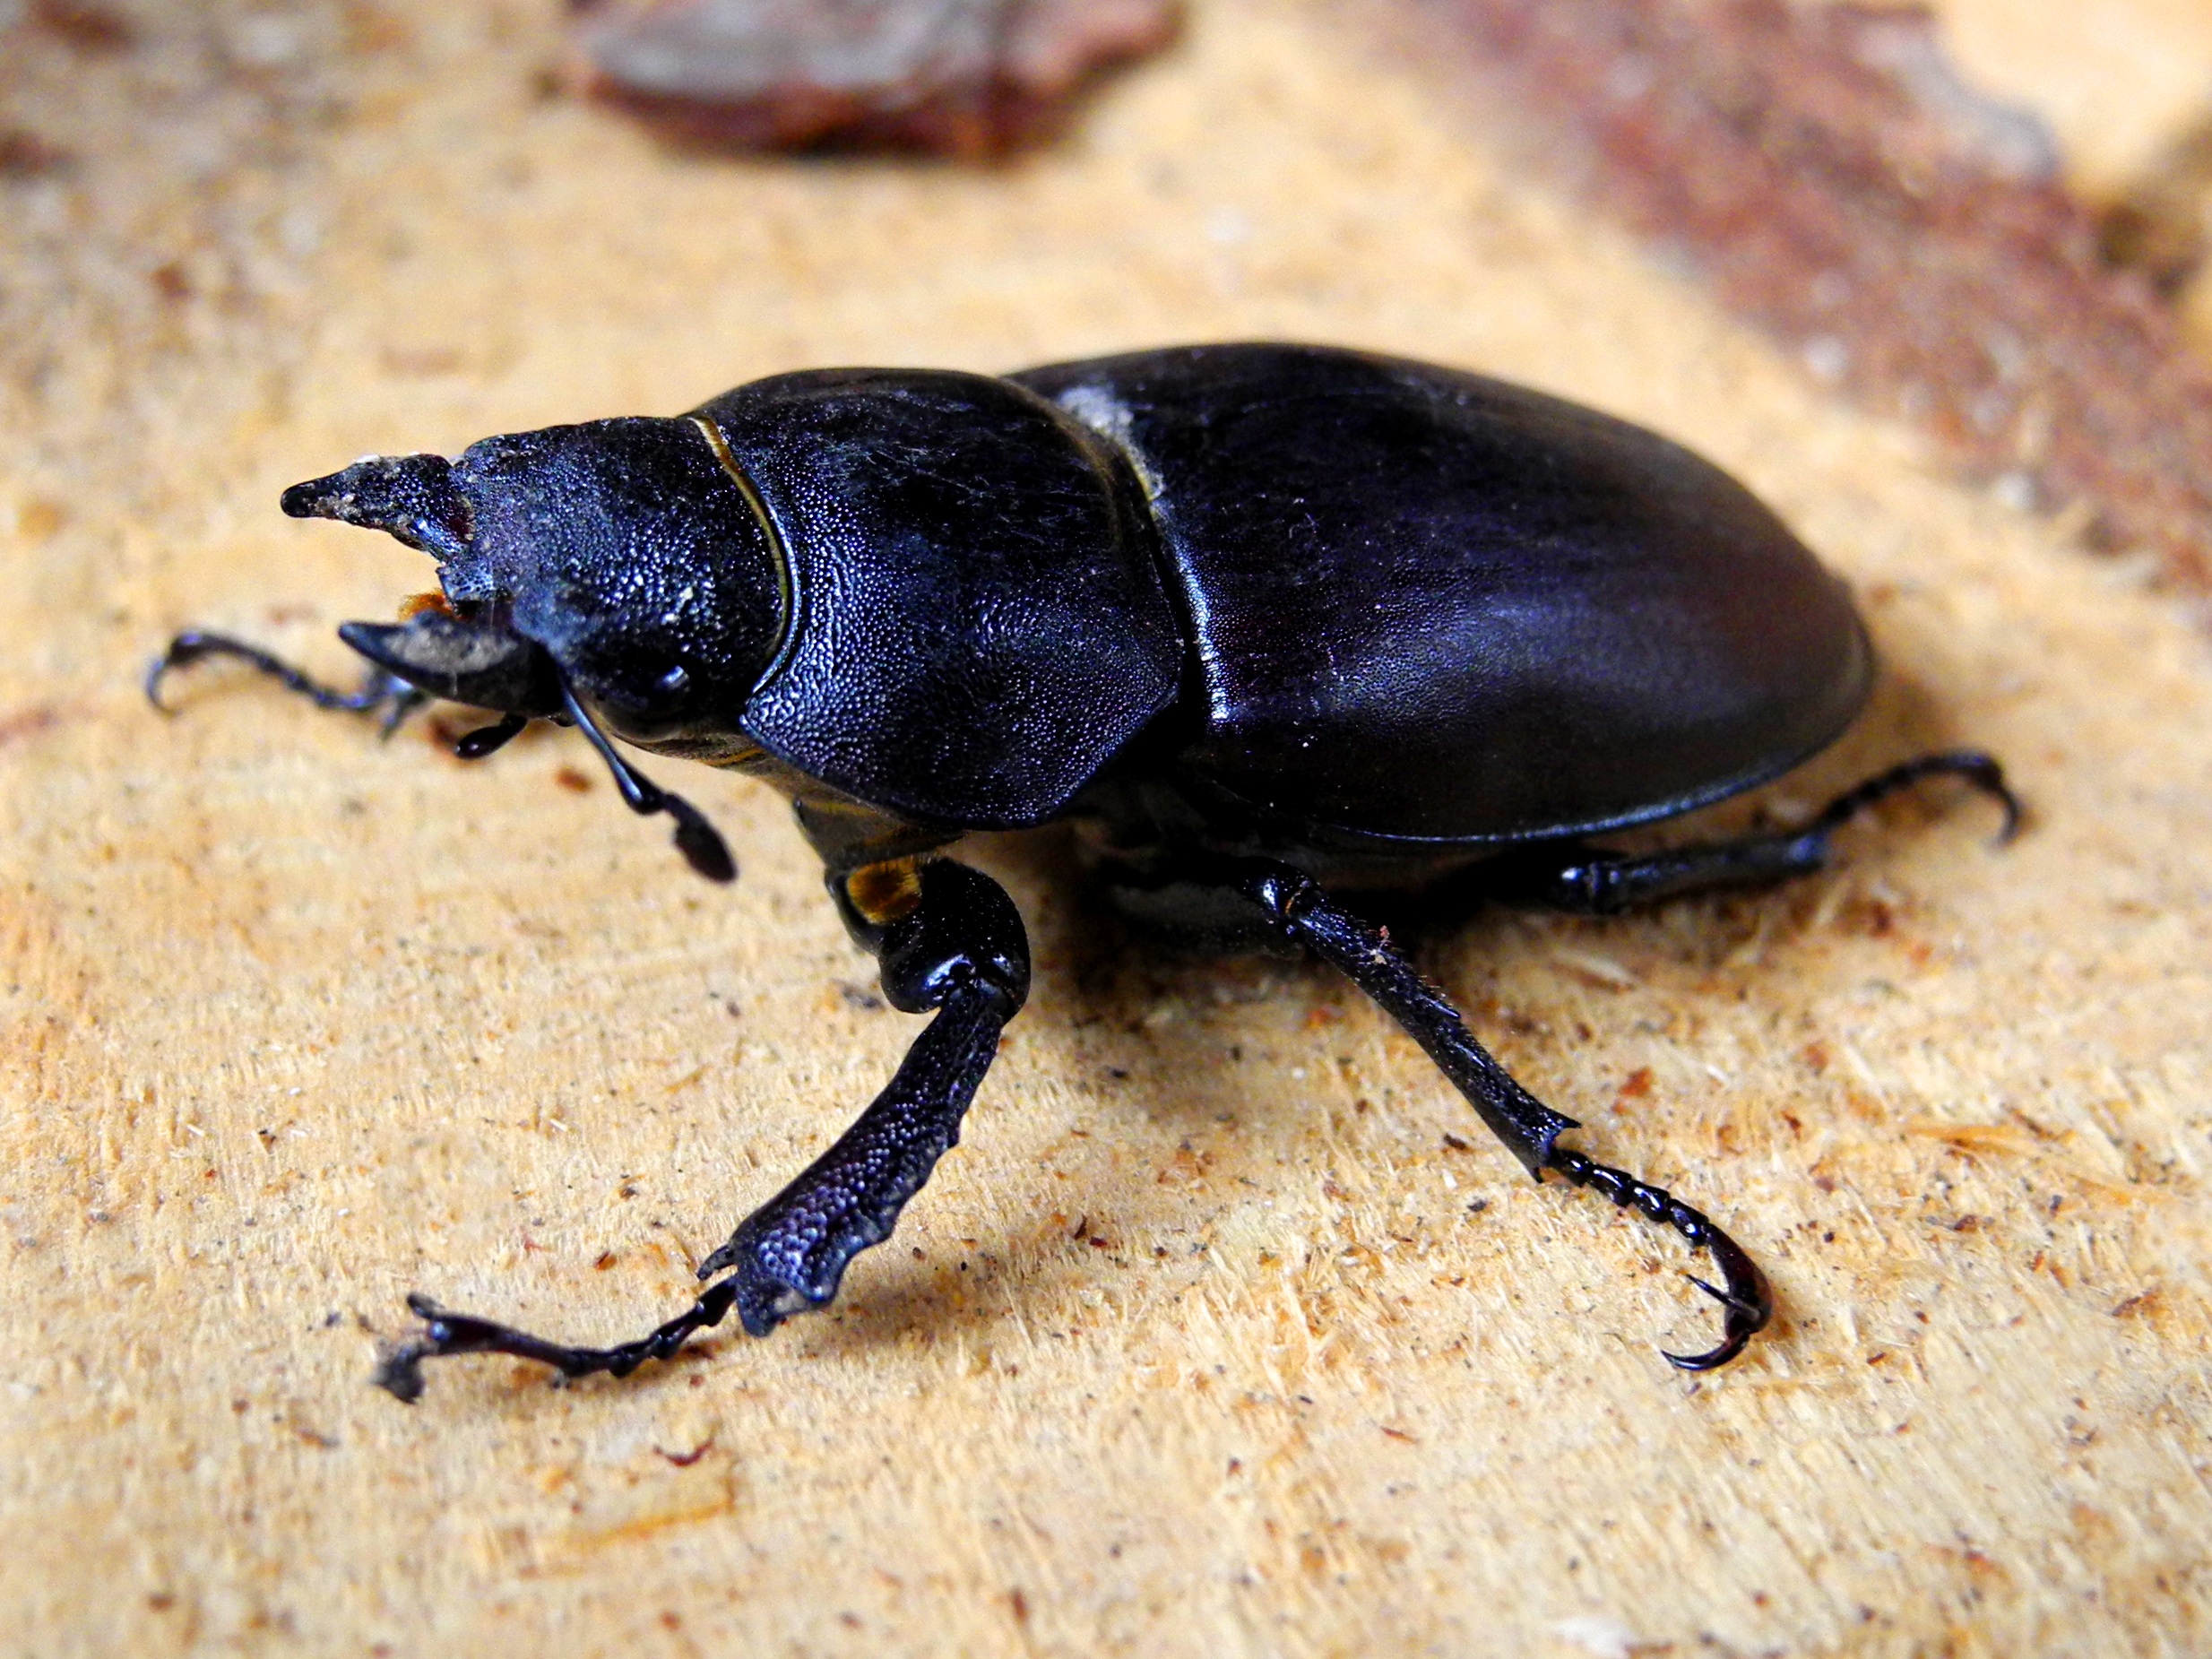
nature, photography, female, insect, fauna, invertebrate, close up, large, beetle, weevil, macro photography, arthropod, ground beetle, beetles, stag beetle, dung beetle, roh, scarabs, japanese rhinoceros beetle